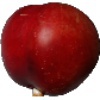
Label: Nectarine 1